Honoris Crux (1952)

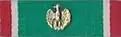
Bar button

Conferment of the decoration was discontinued in respect of services performed on or after 1 July 1975, when the Honoris Crux of 1952 was replaced by a new set of four Honoris Crux decorations, in four classes.